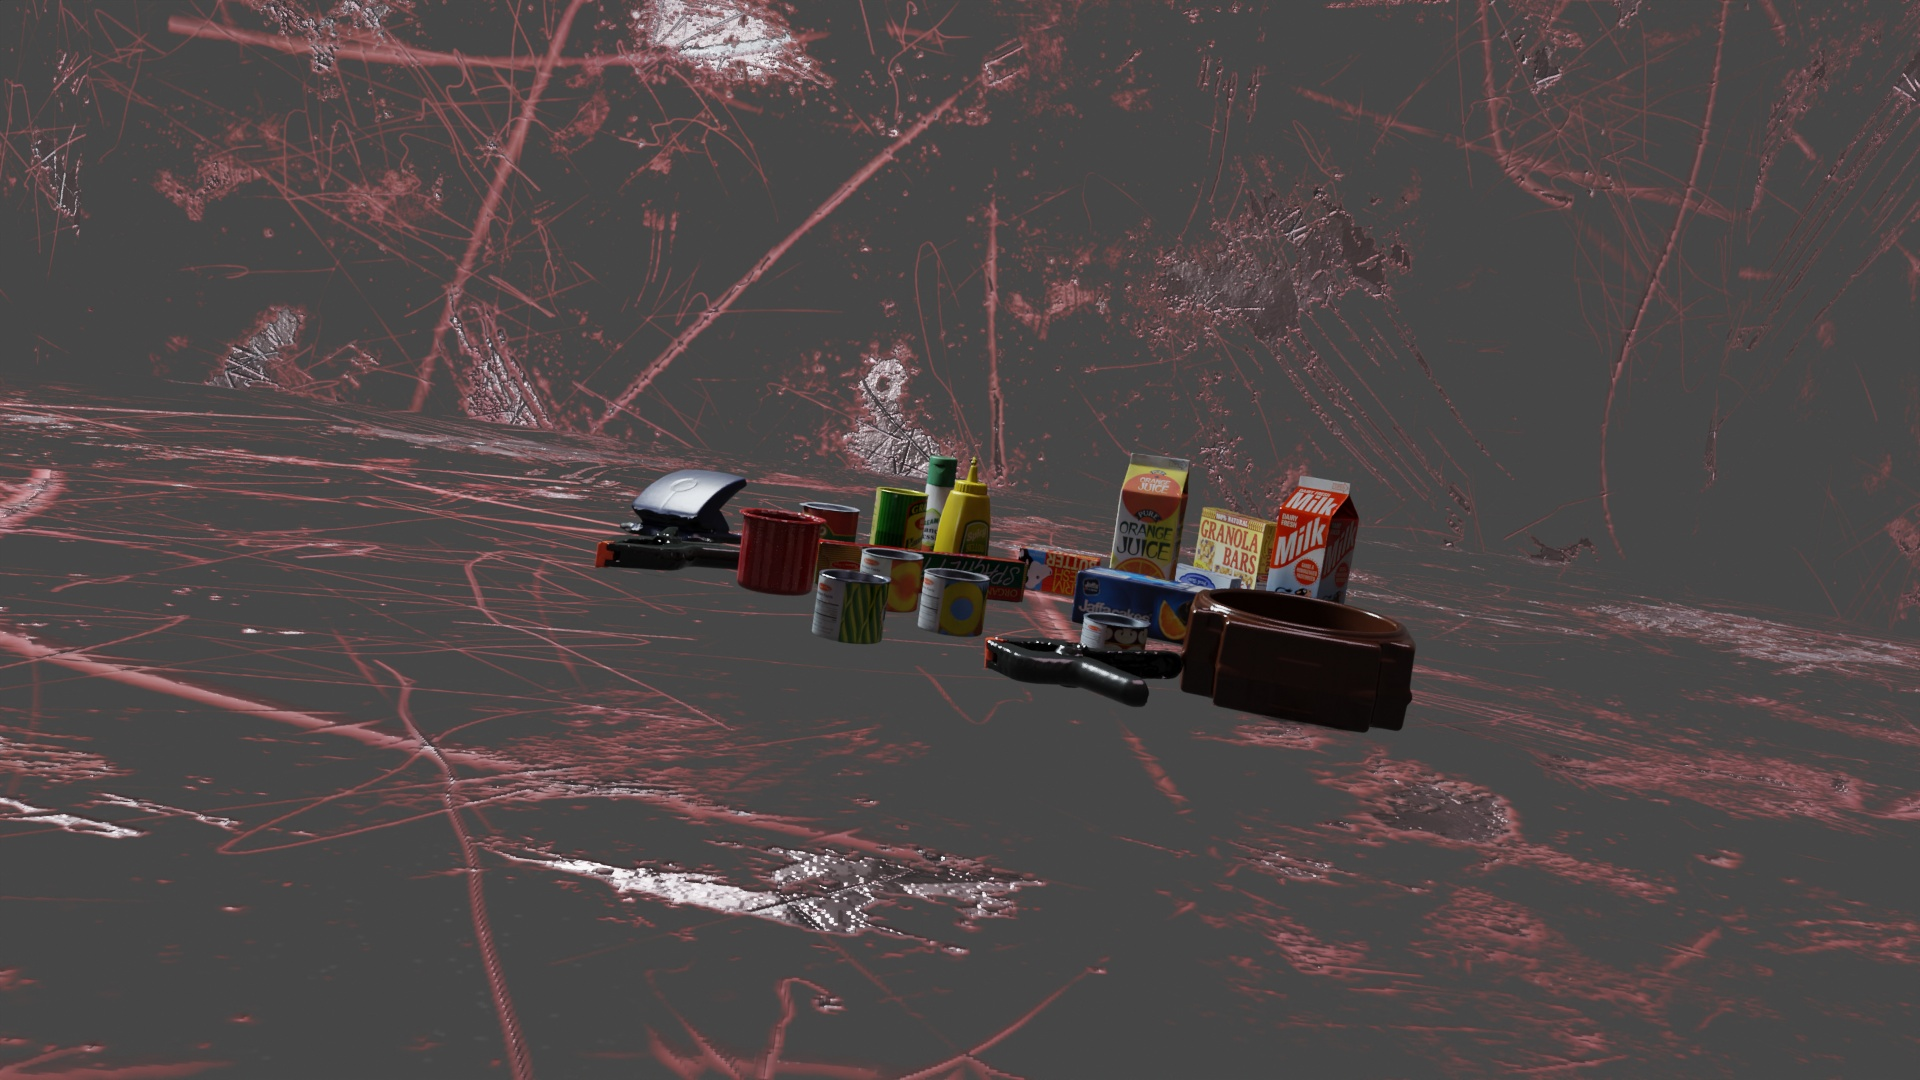
Question:
What are the eight normalized (x, y) image coordinates between 0 and 1 of the cuboid corners for the cylindrical container of grated Parmesan cheese? Your answer should be a list of normalized (x, y) image coordinates between 0 and 1 with bottom face first then top face, all counter-clockwise.
Answer: [(0.446875, 0.526852), (0.473958, 0.535185), (0.48125, 0.52963), (0.455729, 0.522222), (0.452604, 0.450926), (0.479687, 0.458333), (0.486979, 0.455556), (0.460938, 0.449074)]